Atamasthana

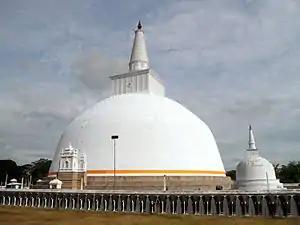
Ruwanwelisaya Chedi in the sacred city of Anuradhapura, Sri Lanka.

The Ruwanwelisaya is a stupa in Sri Lanka, considered a marvel for its architectural qualities and sacred to many Buddhists all over the world. It was built by King Dutugemunu, who became lord of all Sri Lanka after a war in which the Chola King Elara, was defeated. It is also known as Mahathupa, Swarnamali Chaitya, Suvarnamali Mahaceti (in Pali) and Rathnamali Dagaba. Also, King Dutugemunu didn't live to see the completion of dageba but his final sight as he lay on his deathbed could be a false bamboo-and-cloth finish placed around the dageba to show his ‘completed’ masterpiece.